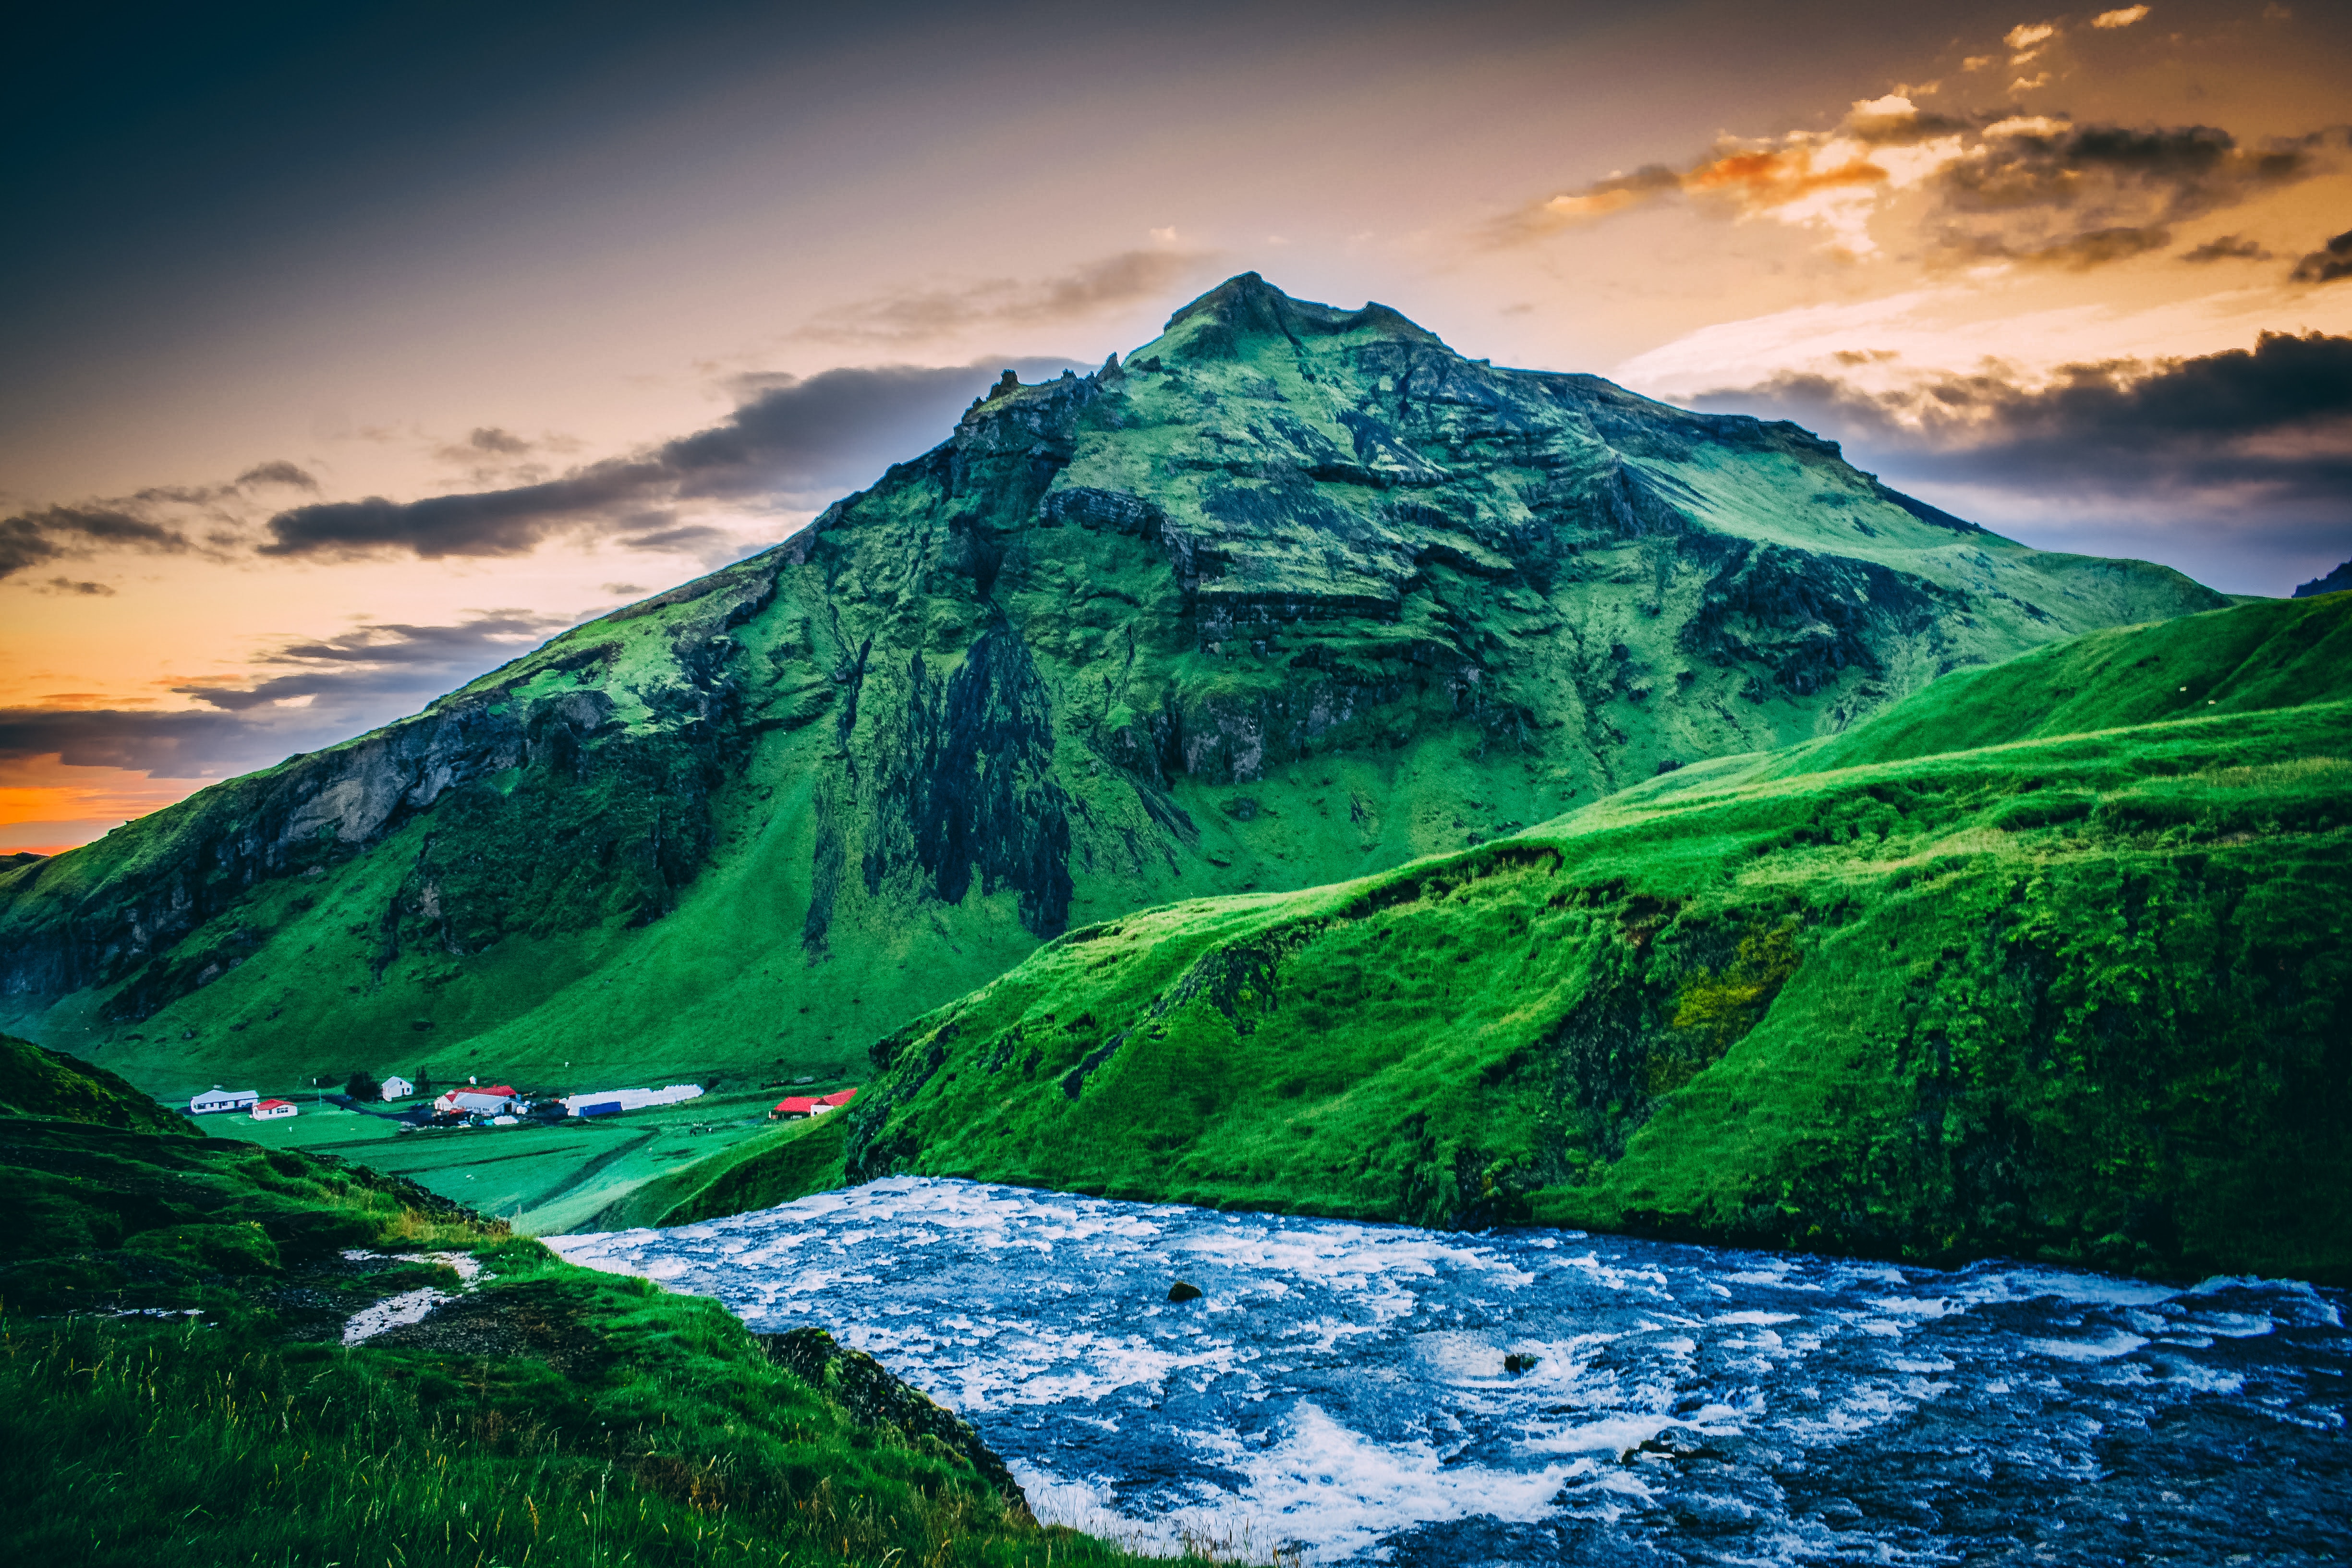
mountainous landforms, natural landscape, mountain, nature, highland, sky, green, hill, water, mountain range, cloud, wilderness, fell, valley, landscape, mount scenery, grass, sunlight, alps, ridge, river, grassland, watercourse, hill station, world, national park, fjord, lake district, lake, sea, theatrical scenery, tourism